Seneca Quarry

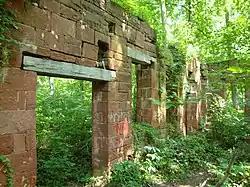
Completed in 1868, the Seneca stone cutting mill cut the stone for hundreds of buildings in the Baltimore and Washington area before the Seneca quarry closed in 1901

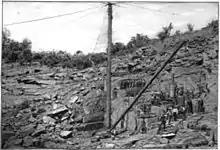
Historical photo of the quarry

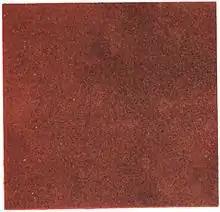
Polished slab of the red sandstone, about 10.7 cm across

Seneca Quarry is a historic site located at Seneca, Montgomery County, Maryland. It is located along the Chesapeake and Ohio Canal on the north bank of the Potomac River, just west of Seneca Creek. The quarry was the source of stone for two Potomac River canals: the Patowmack Canal (opened in 1802, and officially known as the Great Falls Skirting Canal) on the Virginia side of Great Falls; and the C&O Canal, having supplied red sandstone for the latter for locks 9, 11, 15 - 27, and 30, the accompanying lock houses, and Aqueduct No. 1, better known as Seneca Aqueduct, constructed from 1828 to 1833.